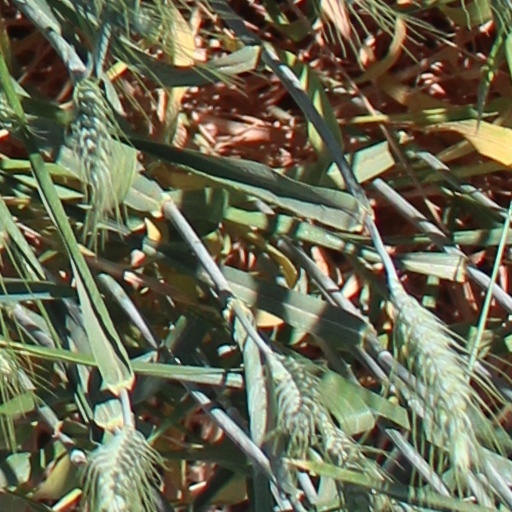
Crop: wheat